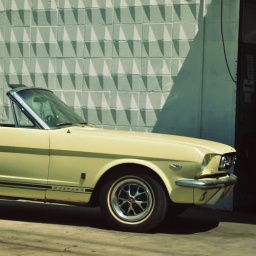
road trip in green